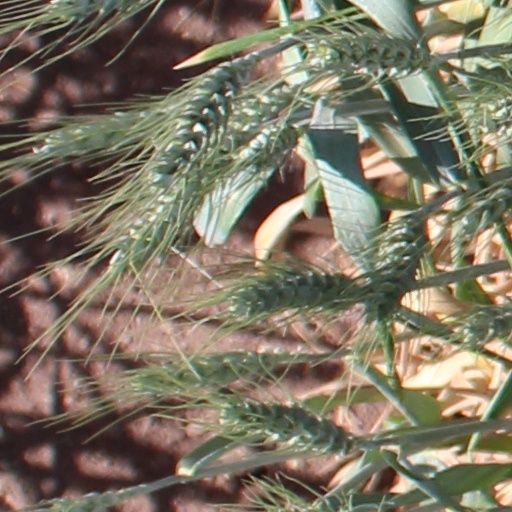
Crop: wheat